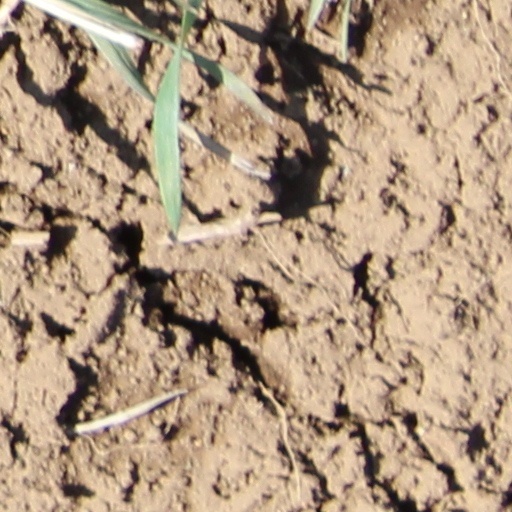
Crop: wheat